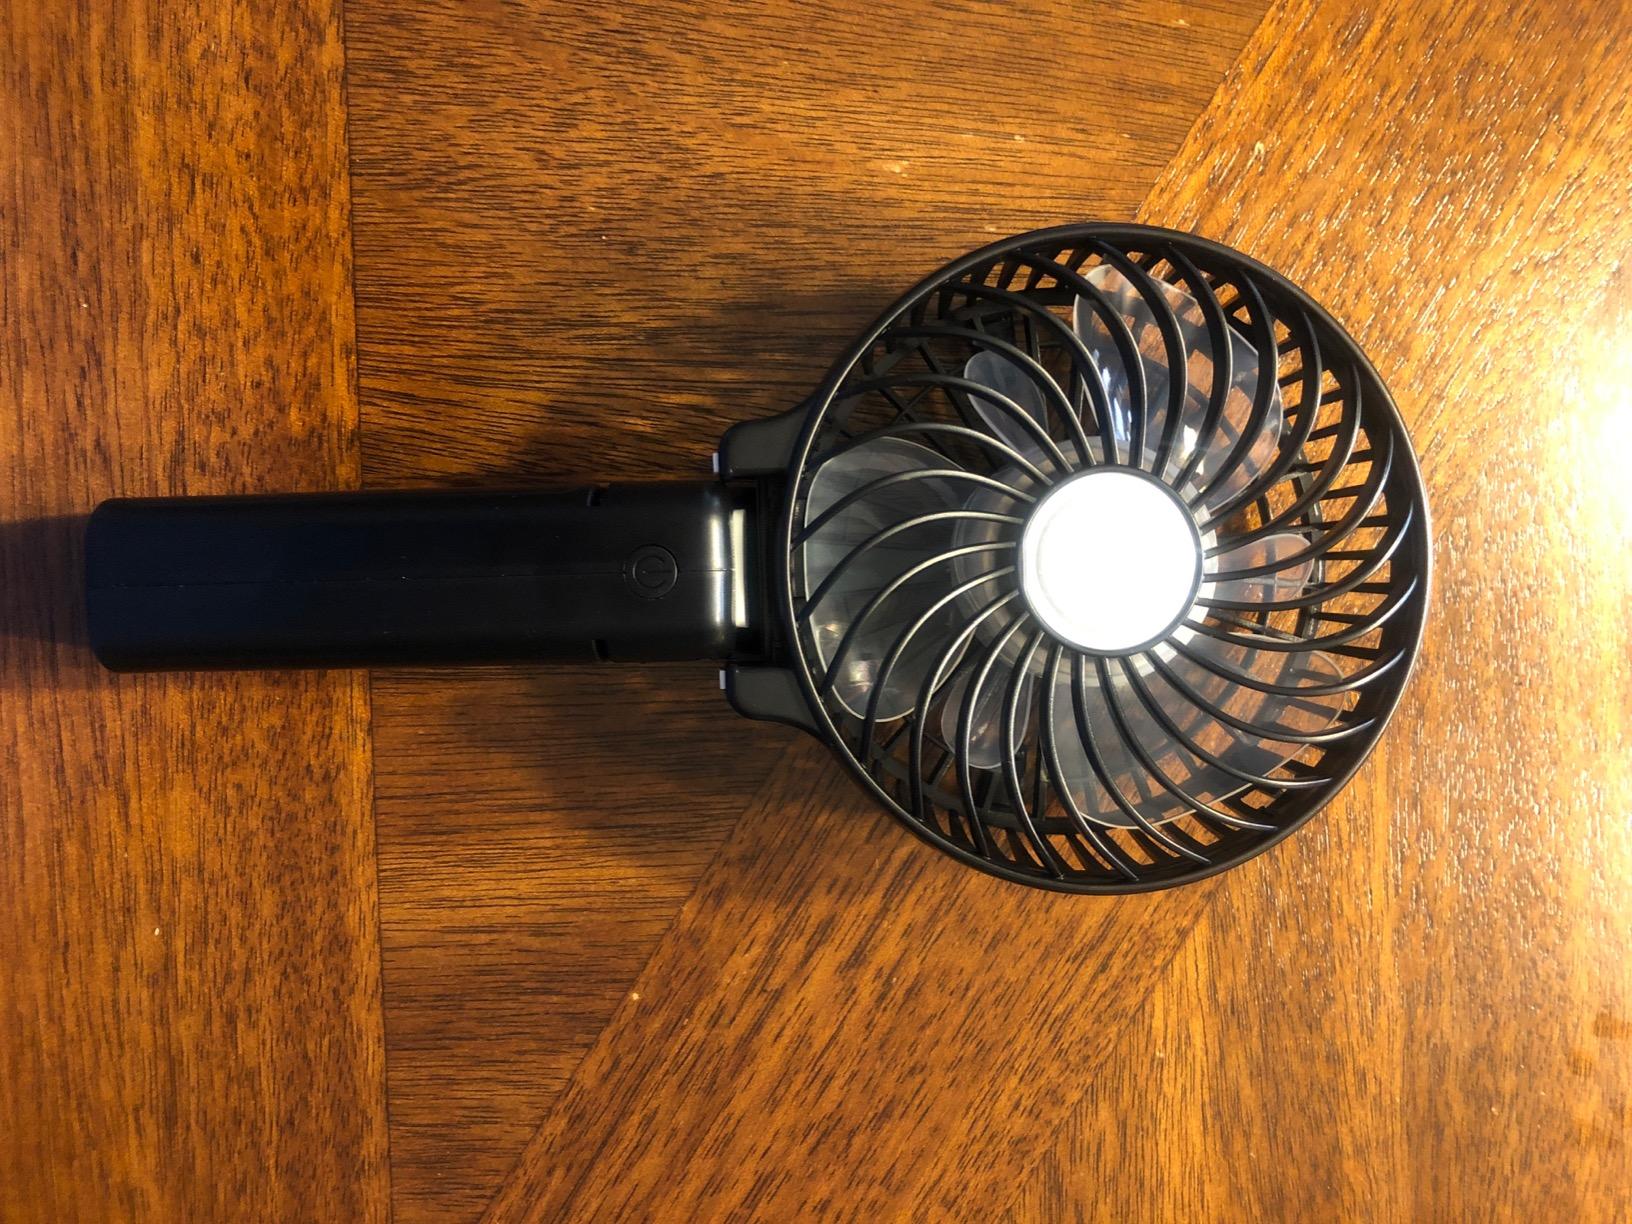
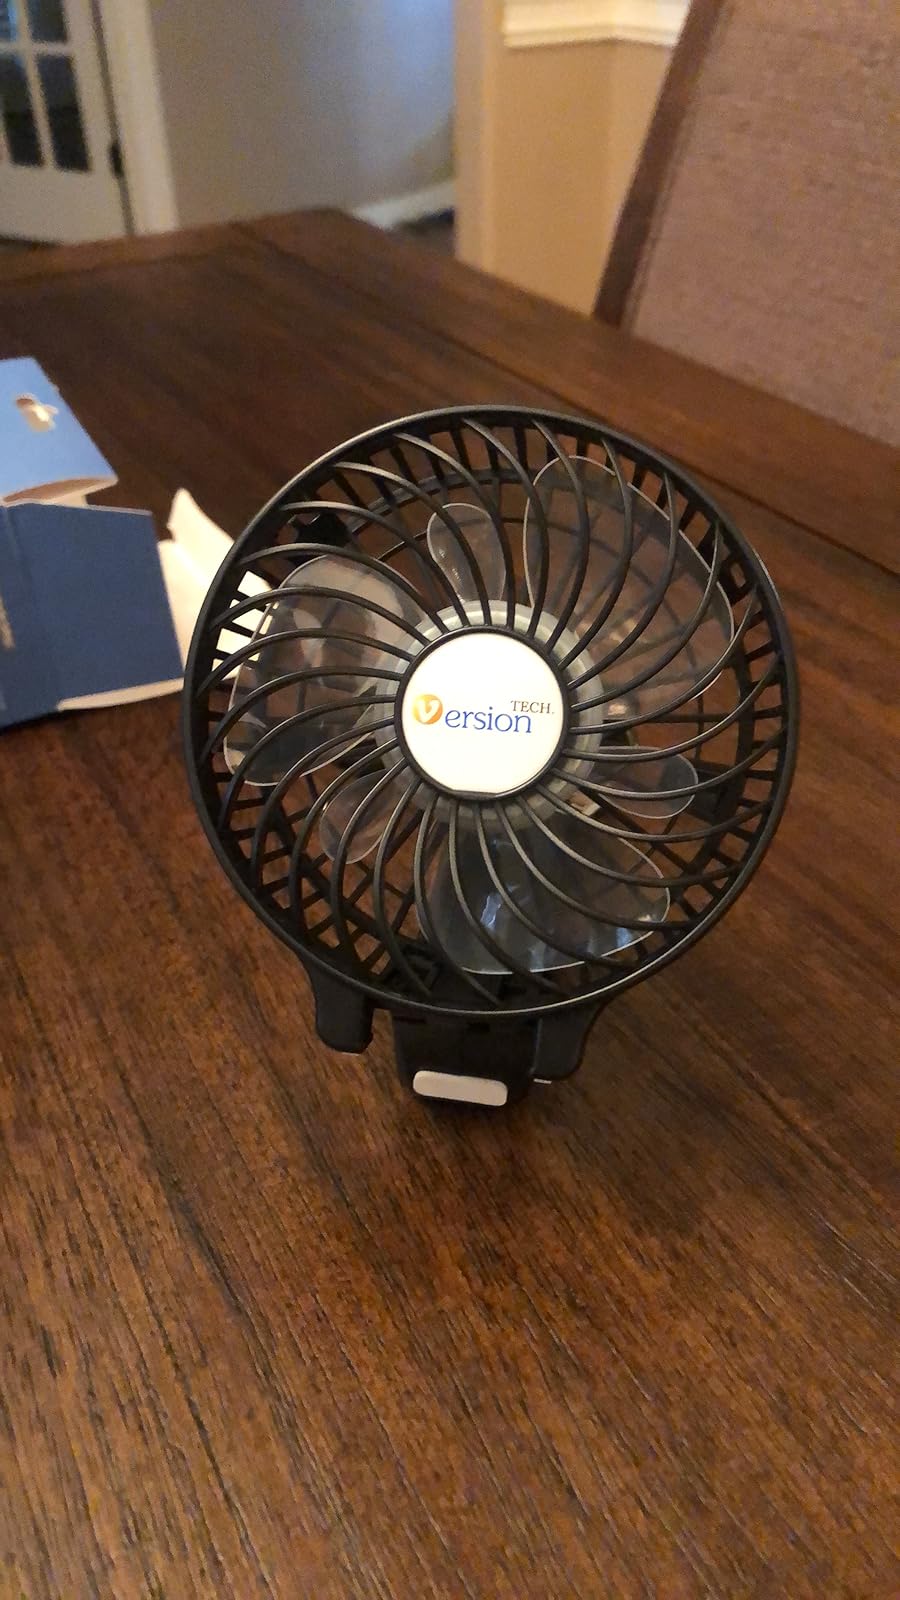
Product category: fan
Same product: no